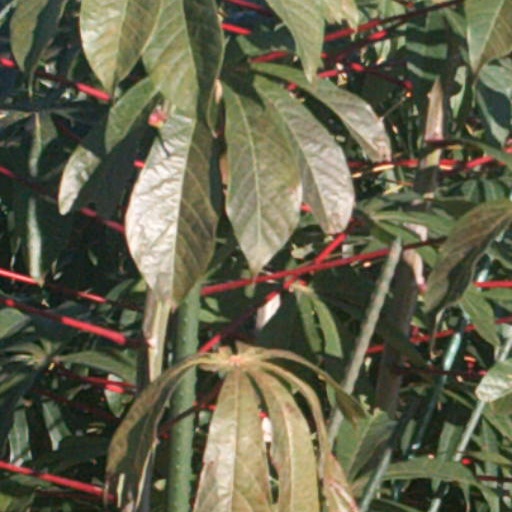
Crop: cassava